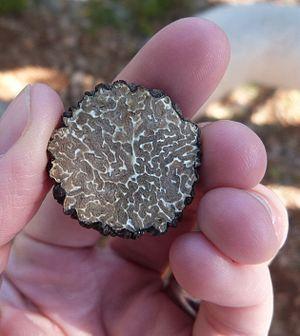
Truffière de Lalbenque